Exekias

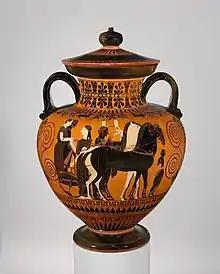
Terracotta neck-amphora with lid (ca. 540 BC); Metropolitan Museum of Art

Another visual adaptation of the mythological past can be seen on the Vatican amphora 344, which is regarded by some art historians as Exekias' masterpiece. The Vatican amphora depicts Achilles and Ajax playing a board game, with both men identified by their names added in the genitive. Ajax and Achilles sit across from each other, looking down at a block situated between them. The board game they are playing, which might be compared to a backgammon or checkers variant, was played with a die. According to the words written next to the two players, Achilles proclaims he has thrown a four, while Ajax has a three. Although the two of them are pictured playing, they are clearly depicted as being on duty, accompanied by their body armor and holding their spears, suggesting that they might head back into battle at any moment. There are small details that Exekias adds to this piece that separate it from other depictions of this narrative. Achilles is shown with his helmet still resting on his head which represents he has more power than Ajax. Also, Ajax is shown with his heel slightly lifted, suggesting that he is nervous in the presence of Achilles. Apart from the selection of this very intimate, seemingly relaxed scene as a symbol for the Trojan War, this vase-painting also showcases the talent of Exekias as an artist: the figures of both Achilles and Ajax are decorated with fine incised details, showing elaborate textile patterns and almost every hair in place. There is no extant literary source that is known to have circulated in the sixth century BC in Athens regarding a narrative involving Ajax and Achilles playing a board game. Exekias may have drawn his inspiration for this innovative composition from local oral bardic traditions regarding the Trojan War, which may have developed during his lifetime in the cultural context of sixth century Athens. Despite the ambiguity surrounding the origin of this mythological narrative, Exekias' new depiction of Ajax and Achilles playing a board game was popular and was copied over 150 times in the ensuing fifty years.